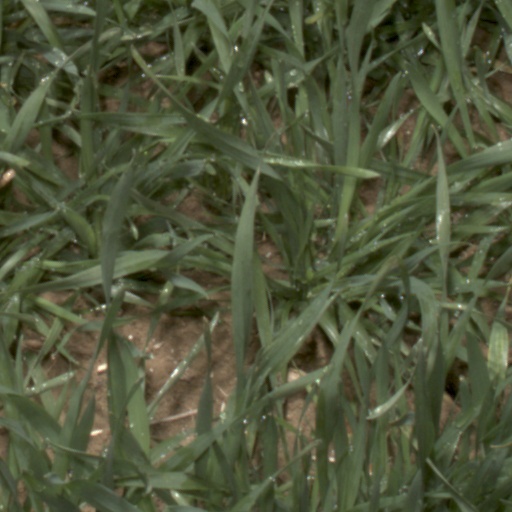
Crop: wheat